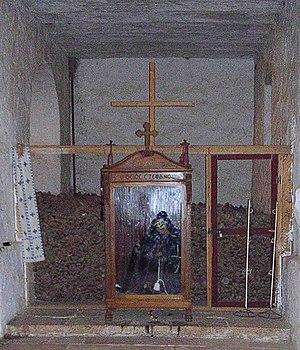
Le monastère Sainte-Catherine du Sinaï, appelé aussi monastère de la Transfiguration, est un important monastère orthodoxe situé sur les pentes du mont Sainte-Catherine, dans le Sud de la péninsule du Sinaï, en Égypte. Situé à 1 570 m d'altitude, c'est l'un des plus anciens monastères au monde encore en activité. Son terrain constitue l'archevêché orthodoxe du Sinaï, lié canoniquement au Patriarcat de Jérusalem.